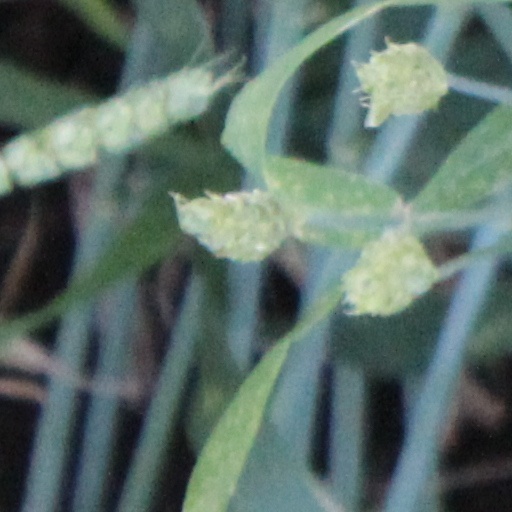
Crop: wheat